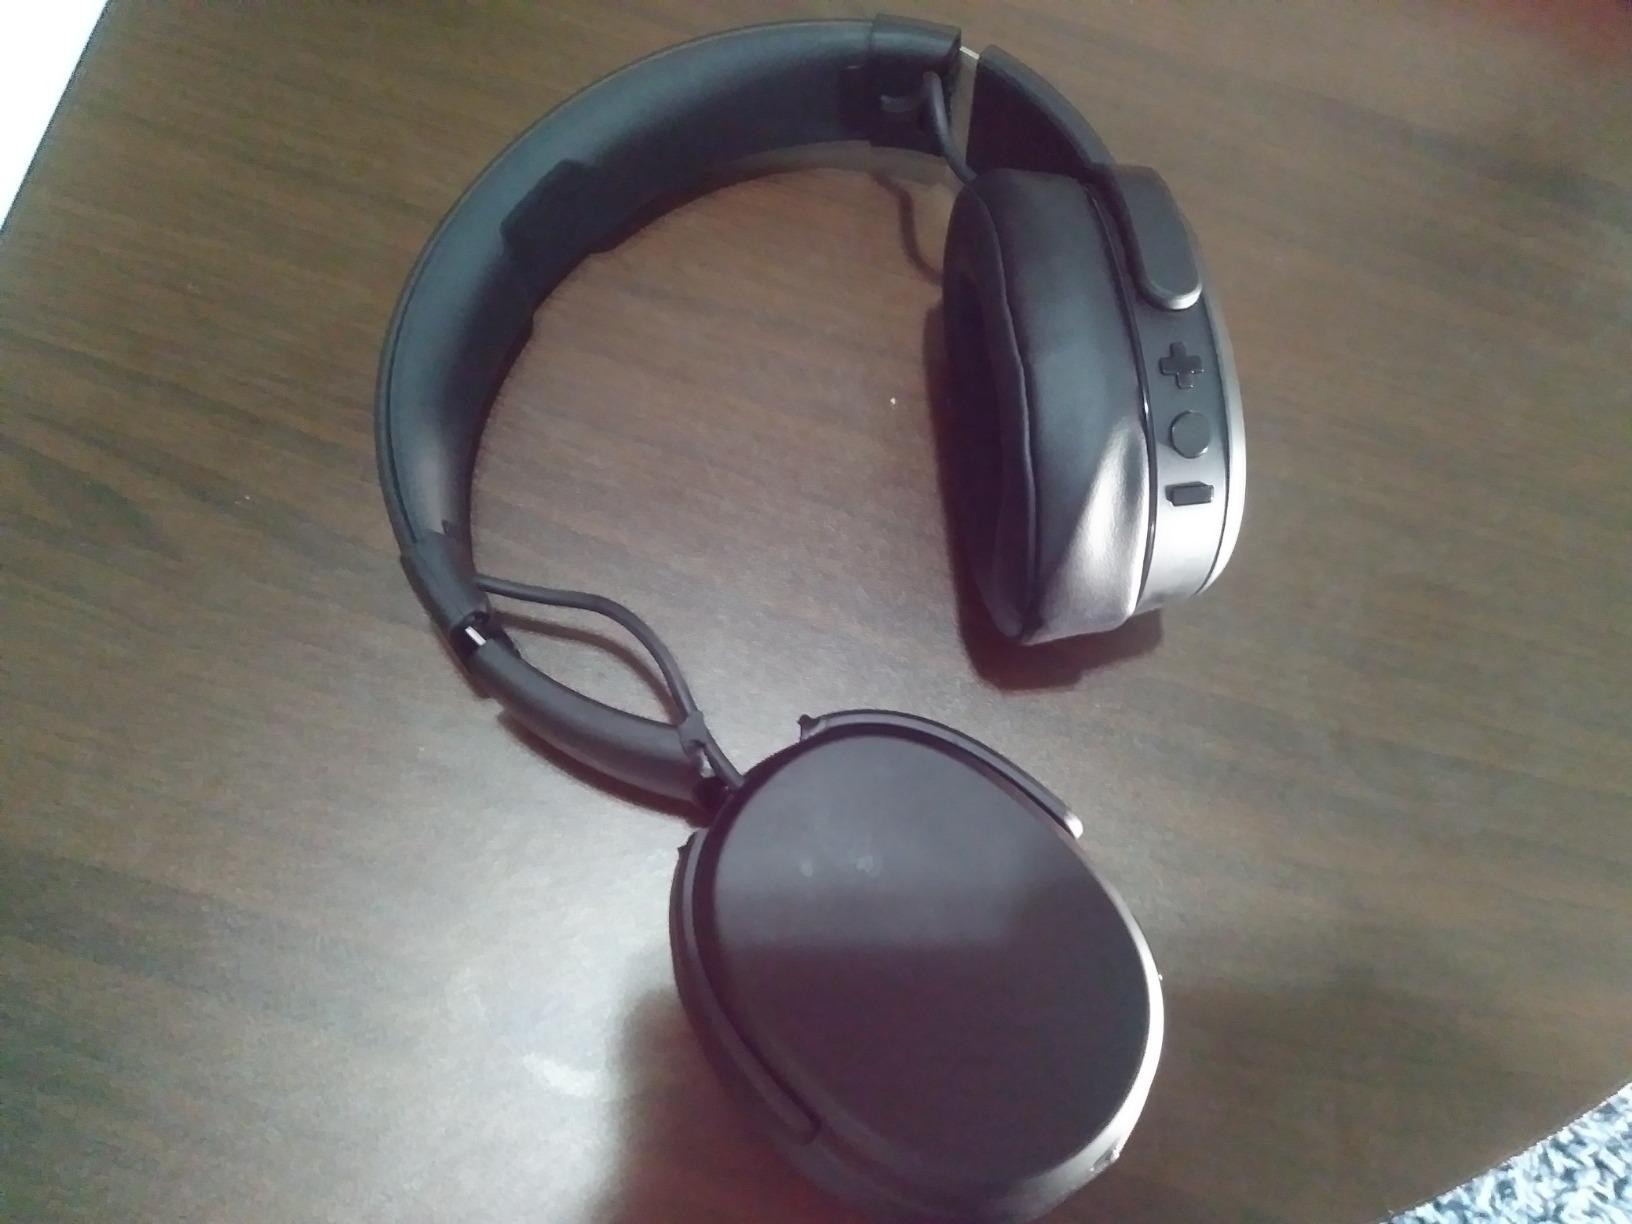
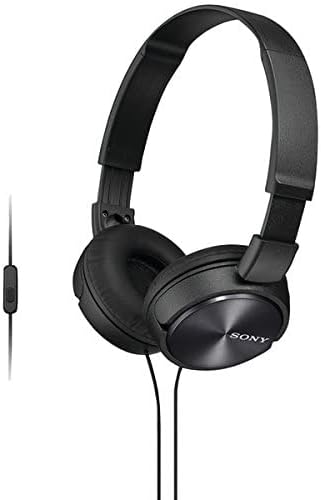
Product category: headphones
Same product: no